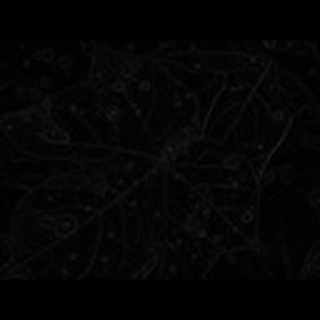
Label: cotton_target_spot